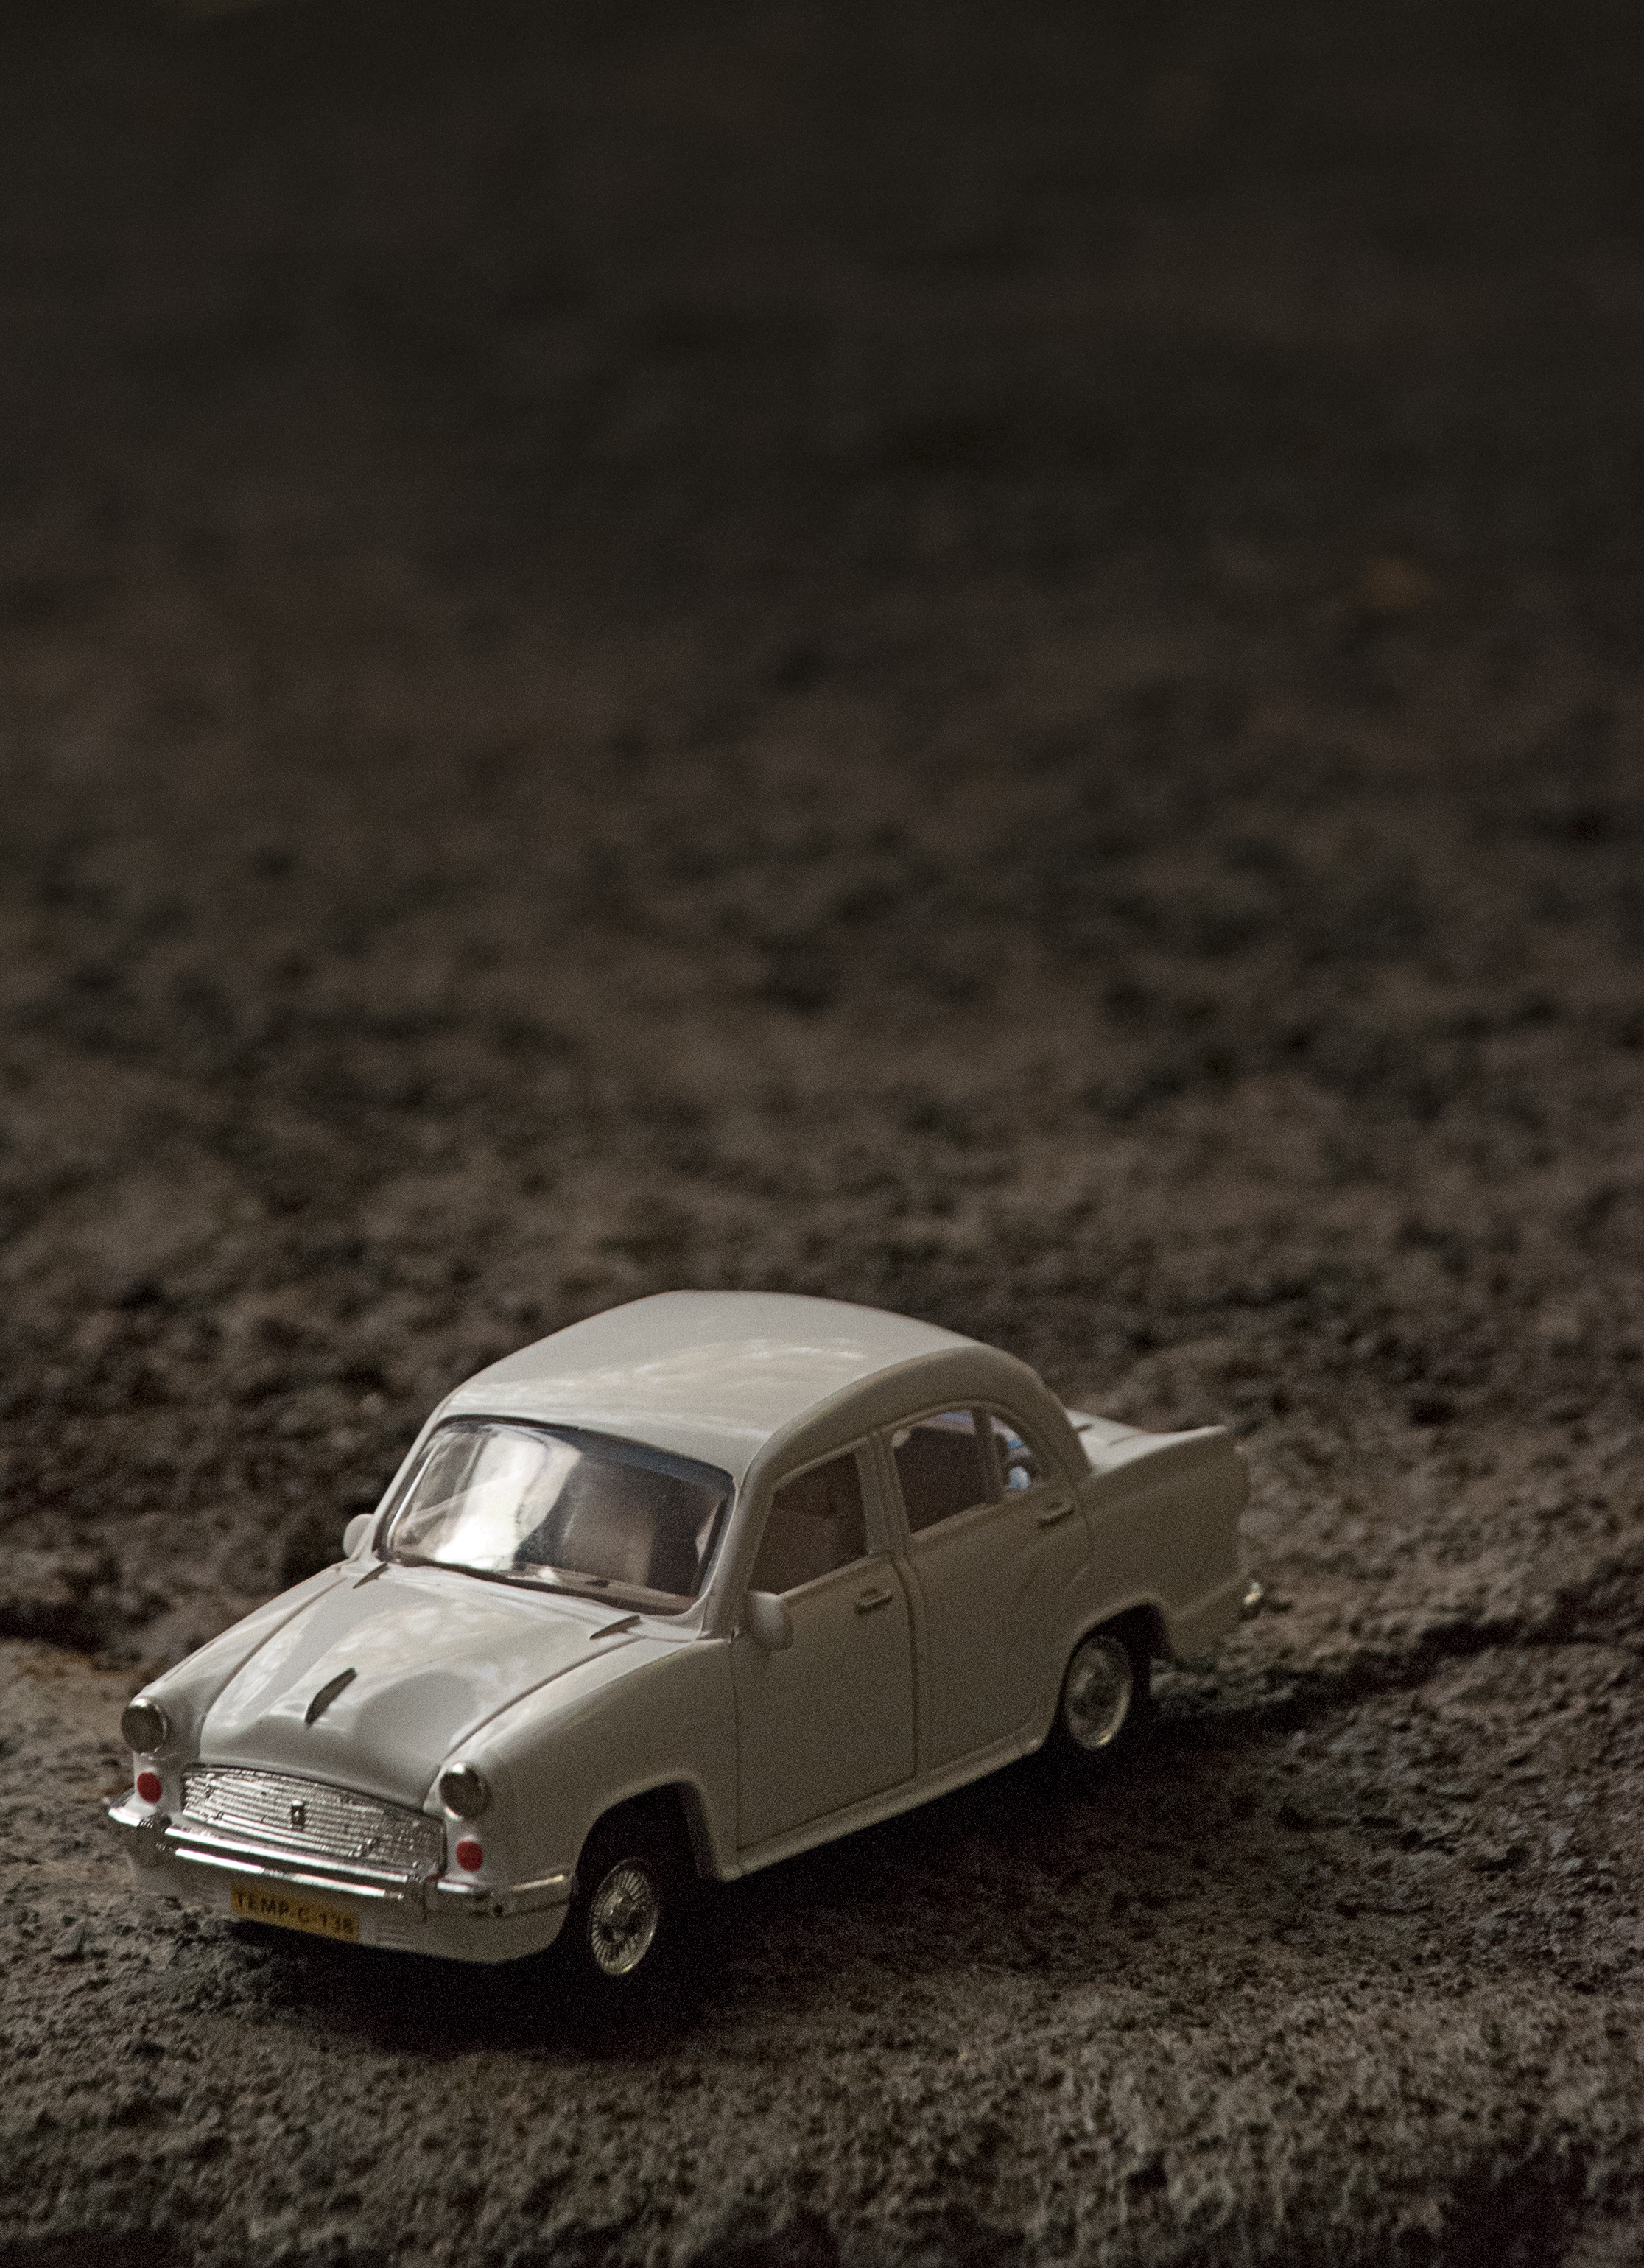
car, automobile, gift, model, vehicle, scale, toy, miniature, sedan, land vehicle, automobile make, compact car, automotive design, family car, executive car